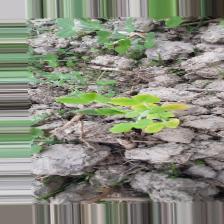
Label: Normal